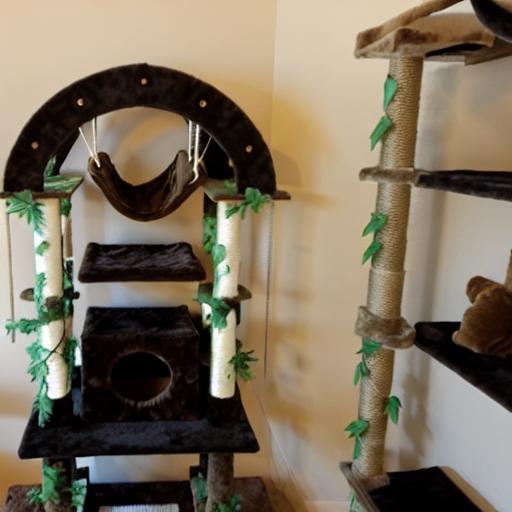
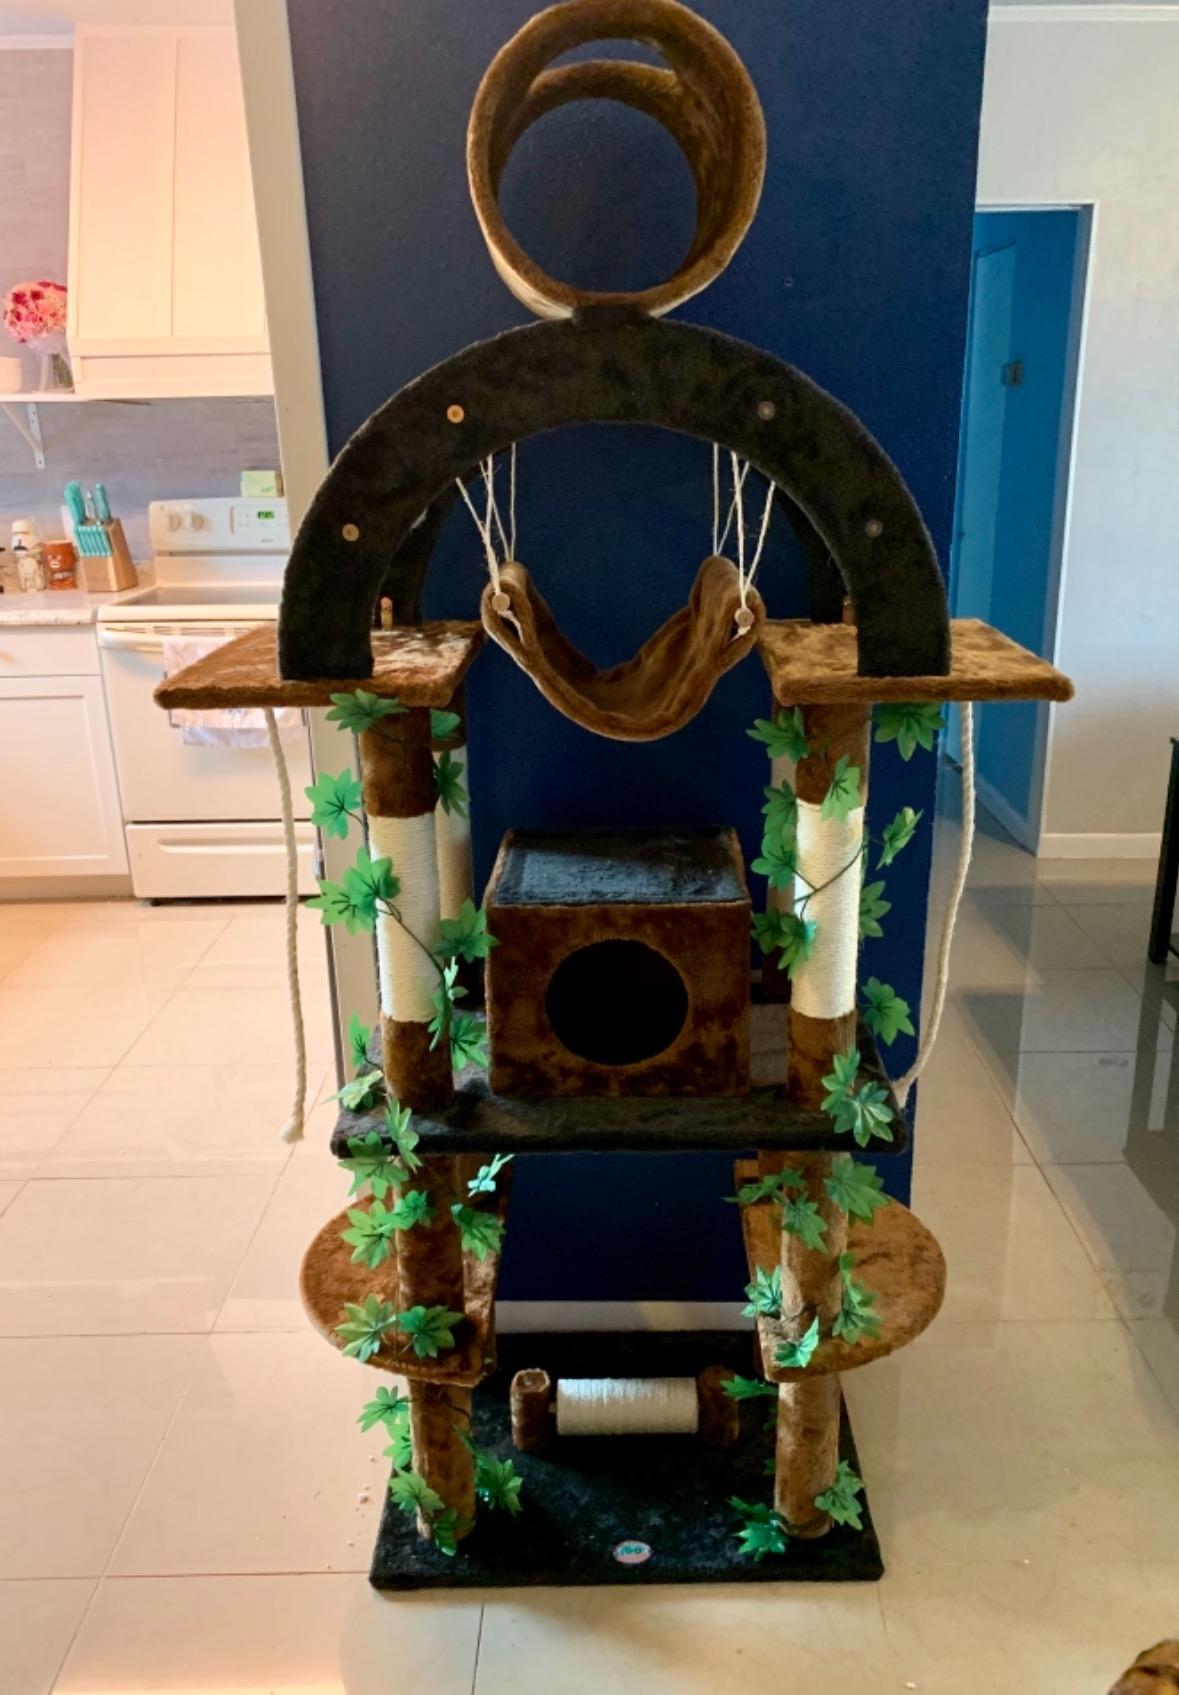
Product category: items_cat tree
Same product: no